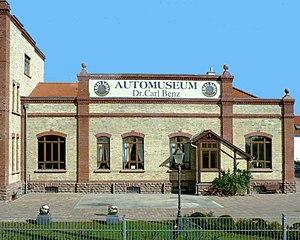
Carl Benz, né le 25 novembre 1844 à Mühlburg, quartier de Karlsruhe et mort le 4 avril 1929 à Ladenburg, est un inventeur allemand, pionnier de l'automobile, et fondateur de Benz & Cⁱᵉ qui devint Mercedes-Benz en 1926, après la fusion avec Daimler-Motoren-Gesellschaft.
La Bertha Benz Memorial Route est une route touristique allemande ou route à thème dans le Bade-Wurtemberg et membre de la Route Européenne du Patrimoine Industriel. Depuis son ouverture en 2008, on peut suivre les traces du premier voyage longue distance en voiture effectuée par Bertha Benz et deux de ses fils en 1888.